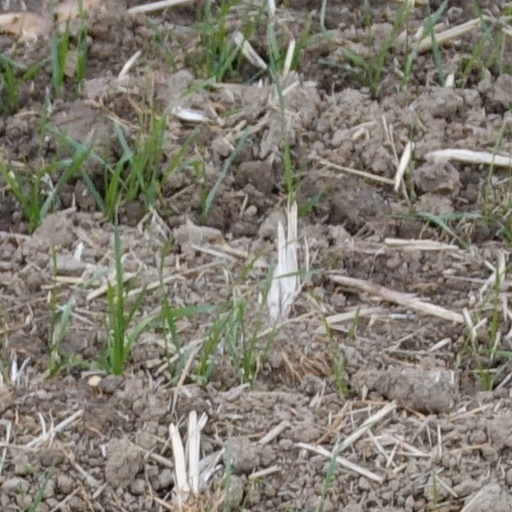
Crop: wheat